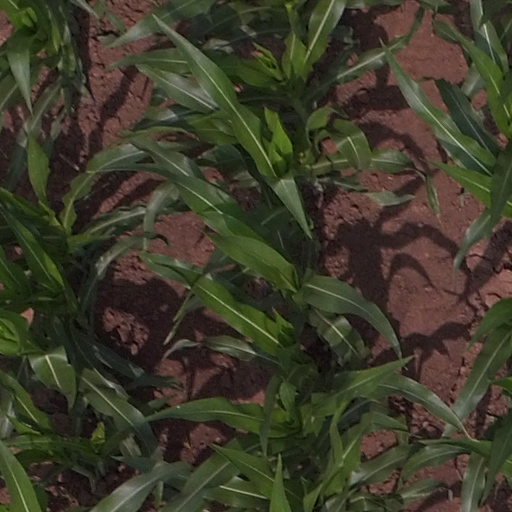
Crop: maize; corn